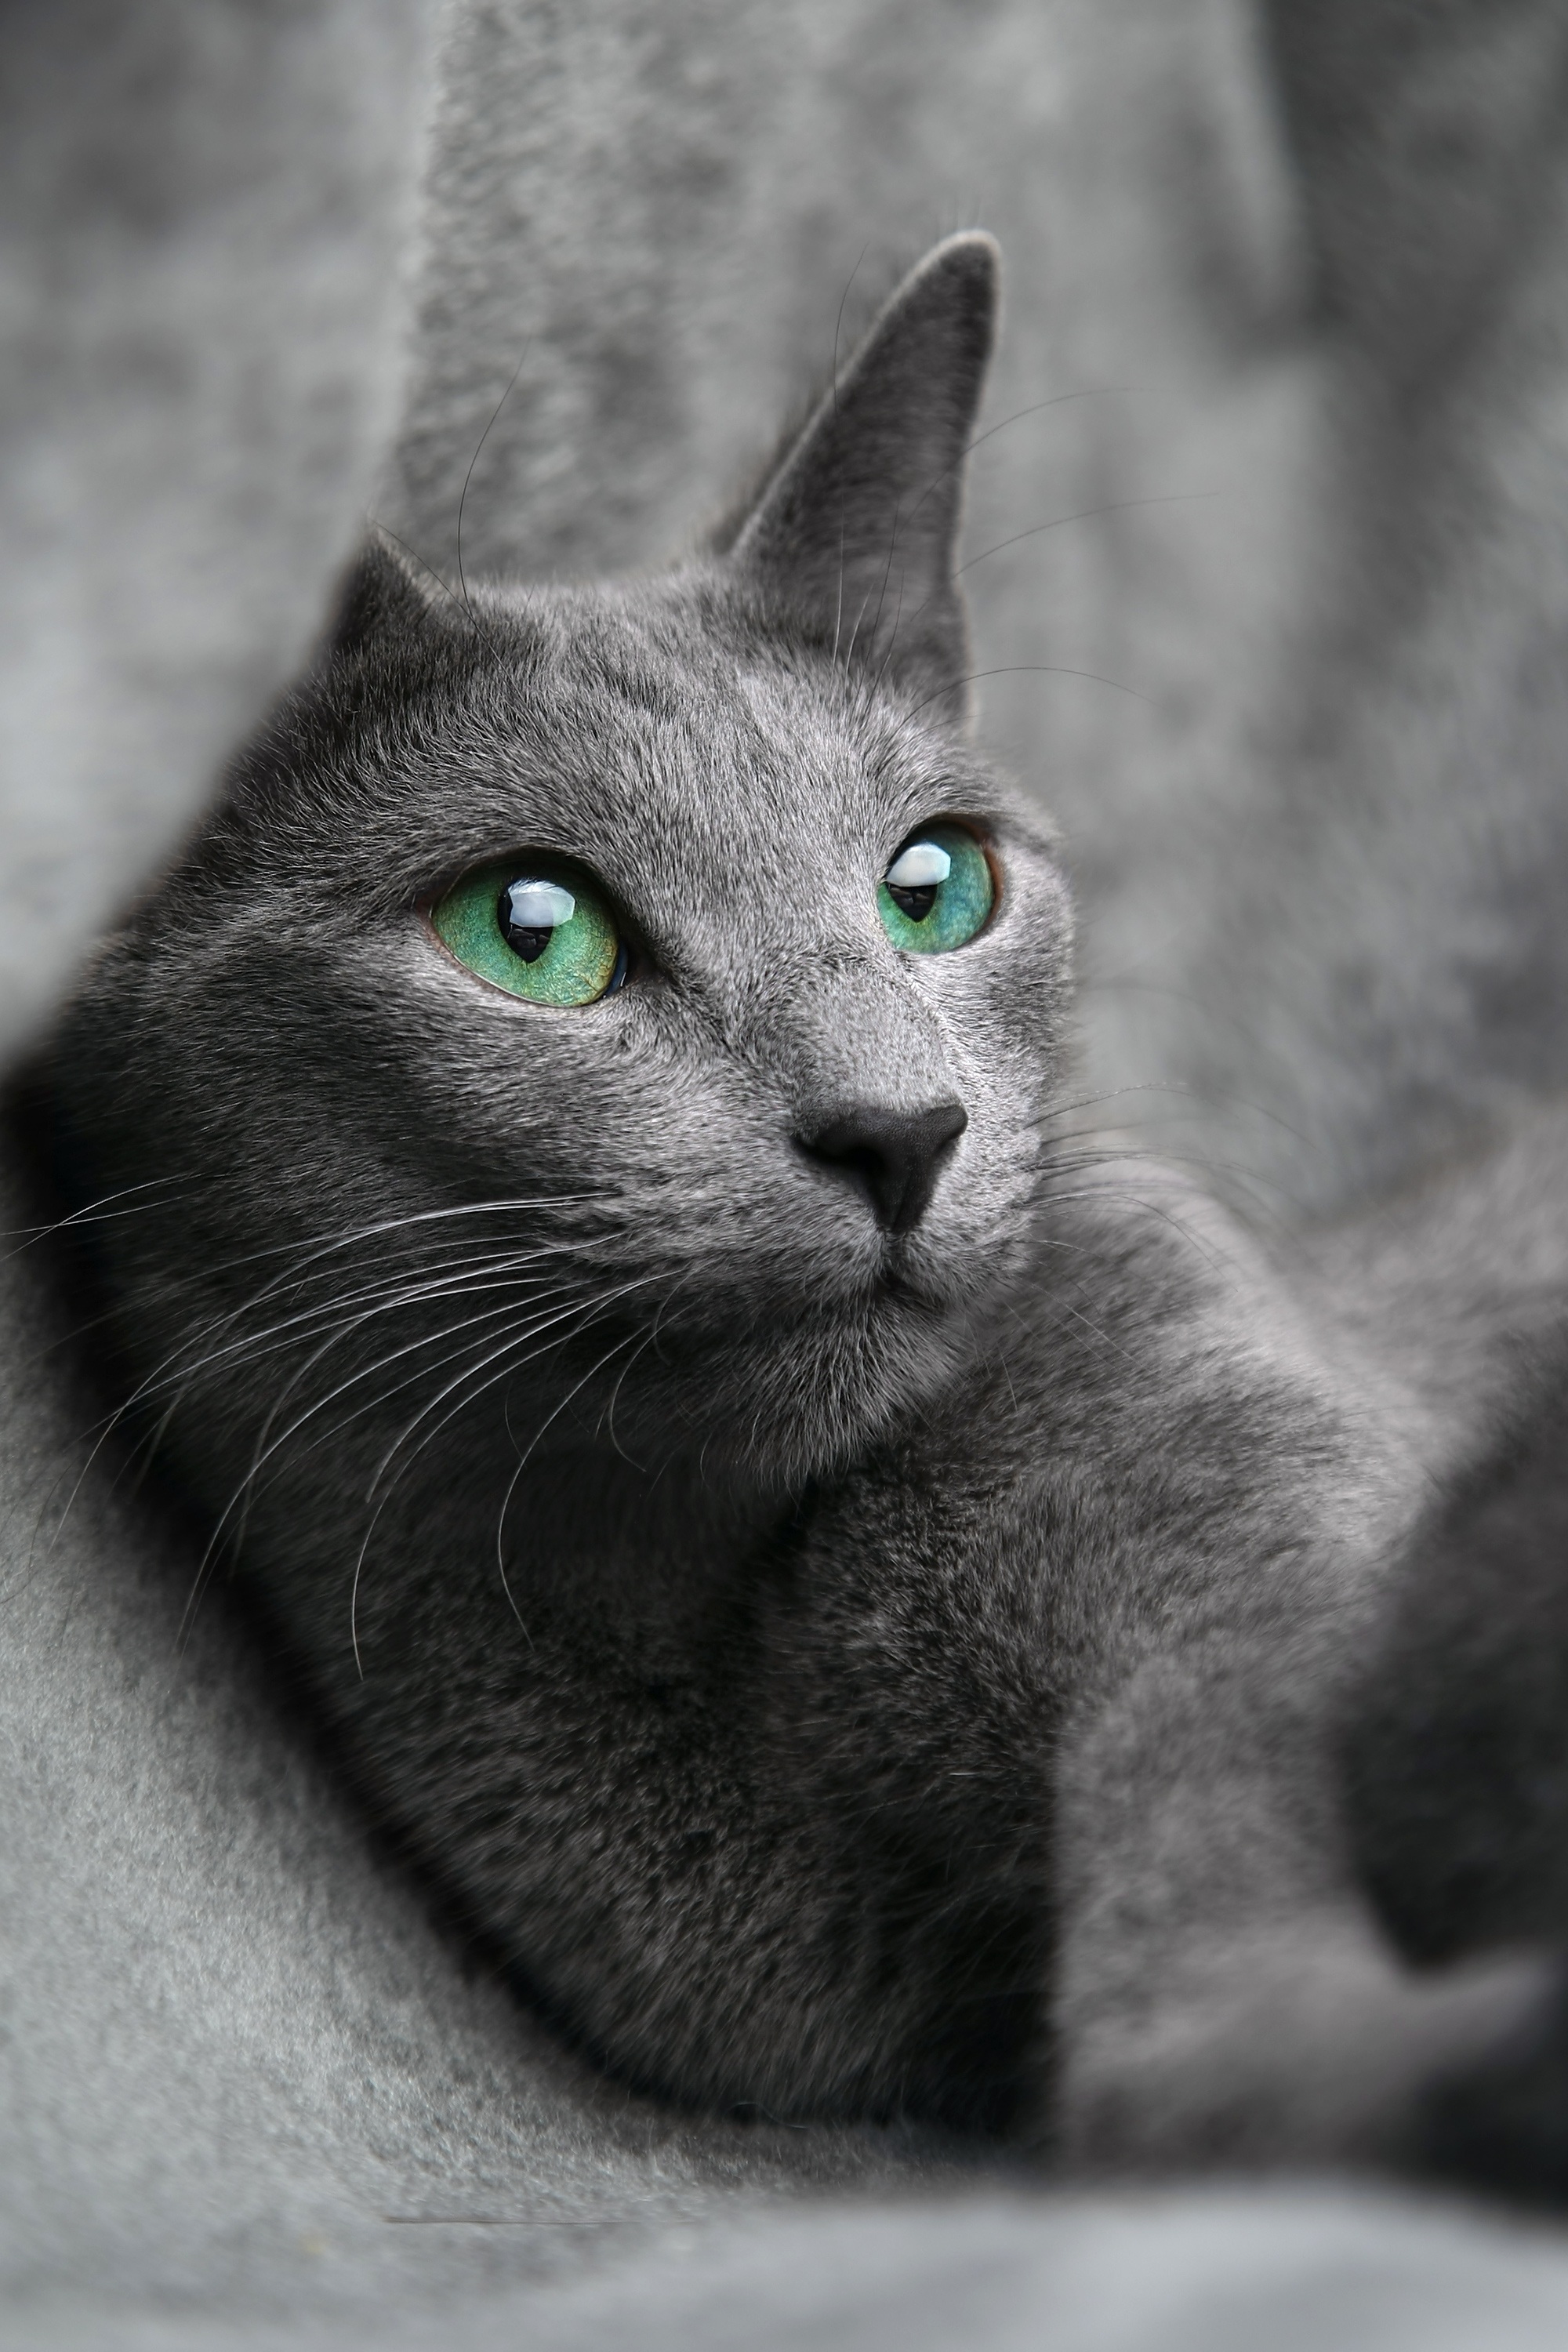
black and white, animal, pet, cat, mammal, gray, blue, black, monochrome, fauna, close up, nose, eyes, whiskers, look, vertebrate, russian, chartreux, russian blue, monochrome photography, korat, small to medium sized cats, cat like mammal, carnivoran, nebelung, domestic short haired cat